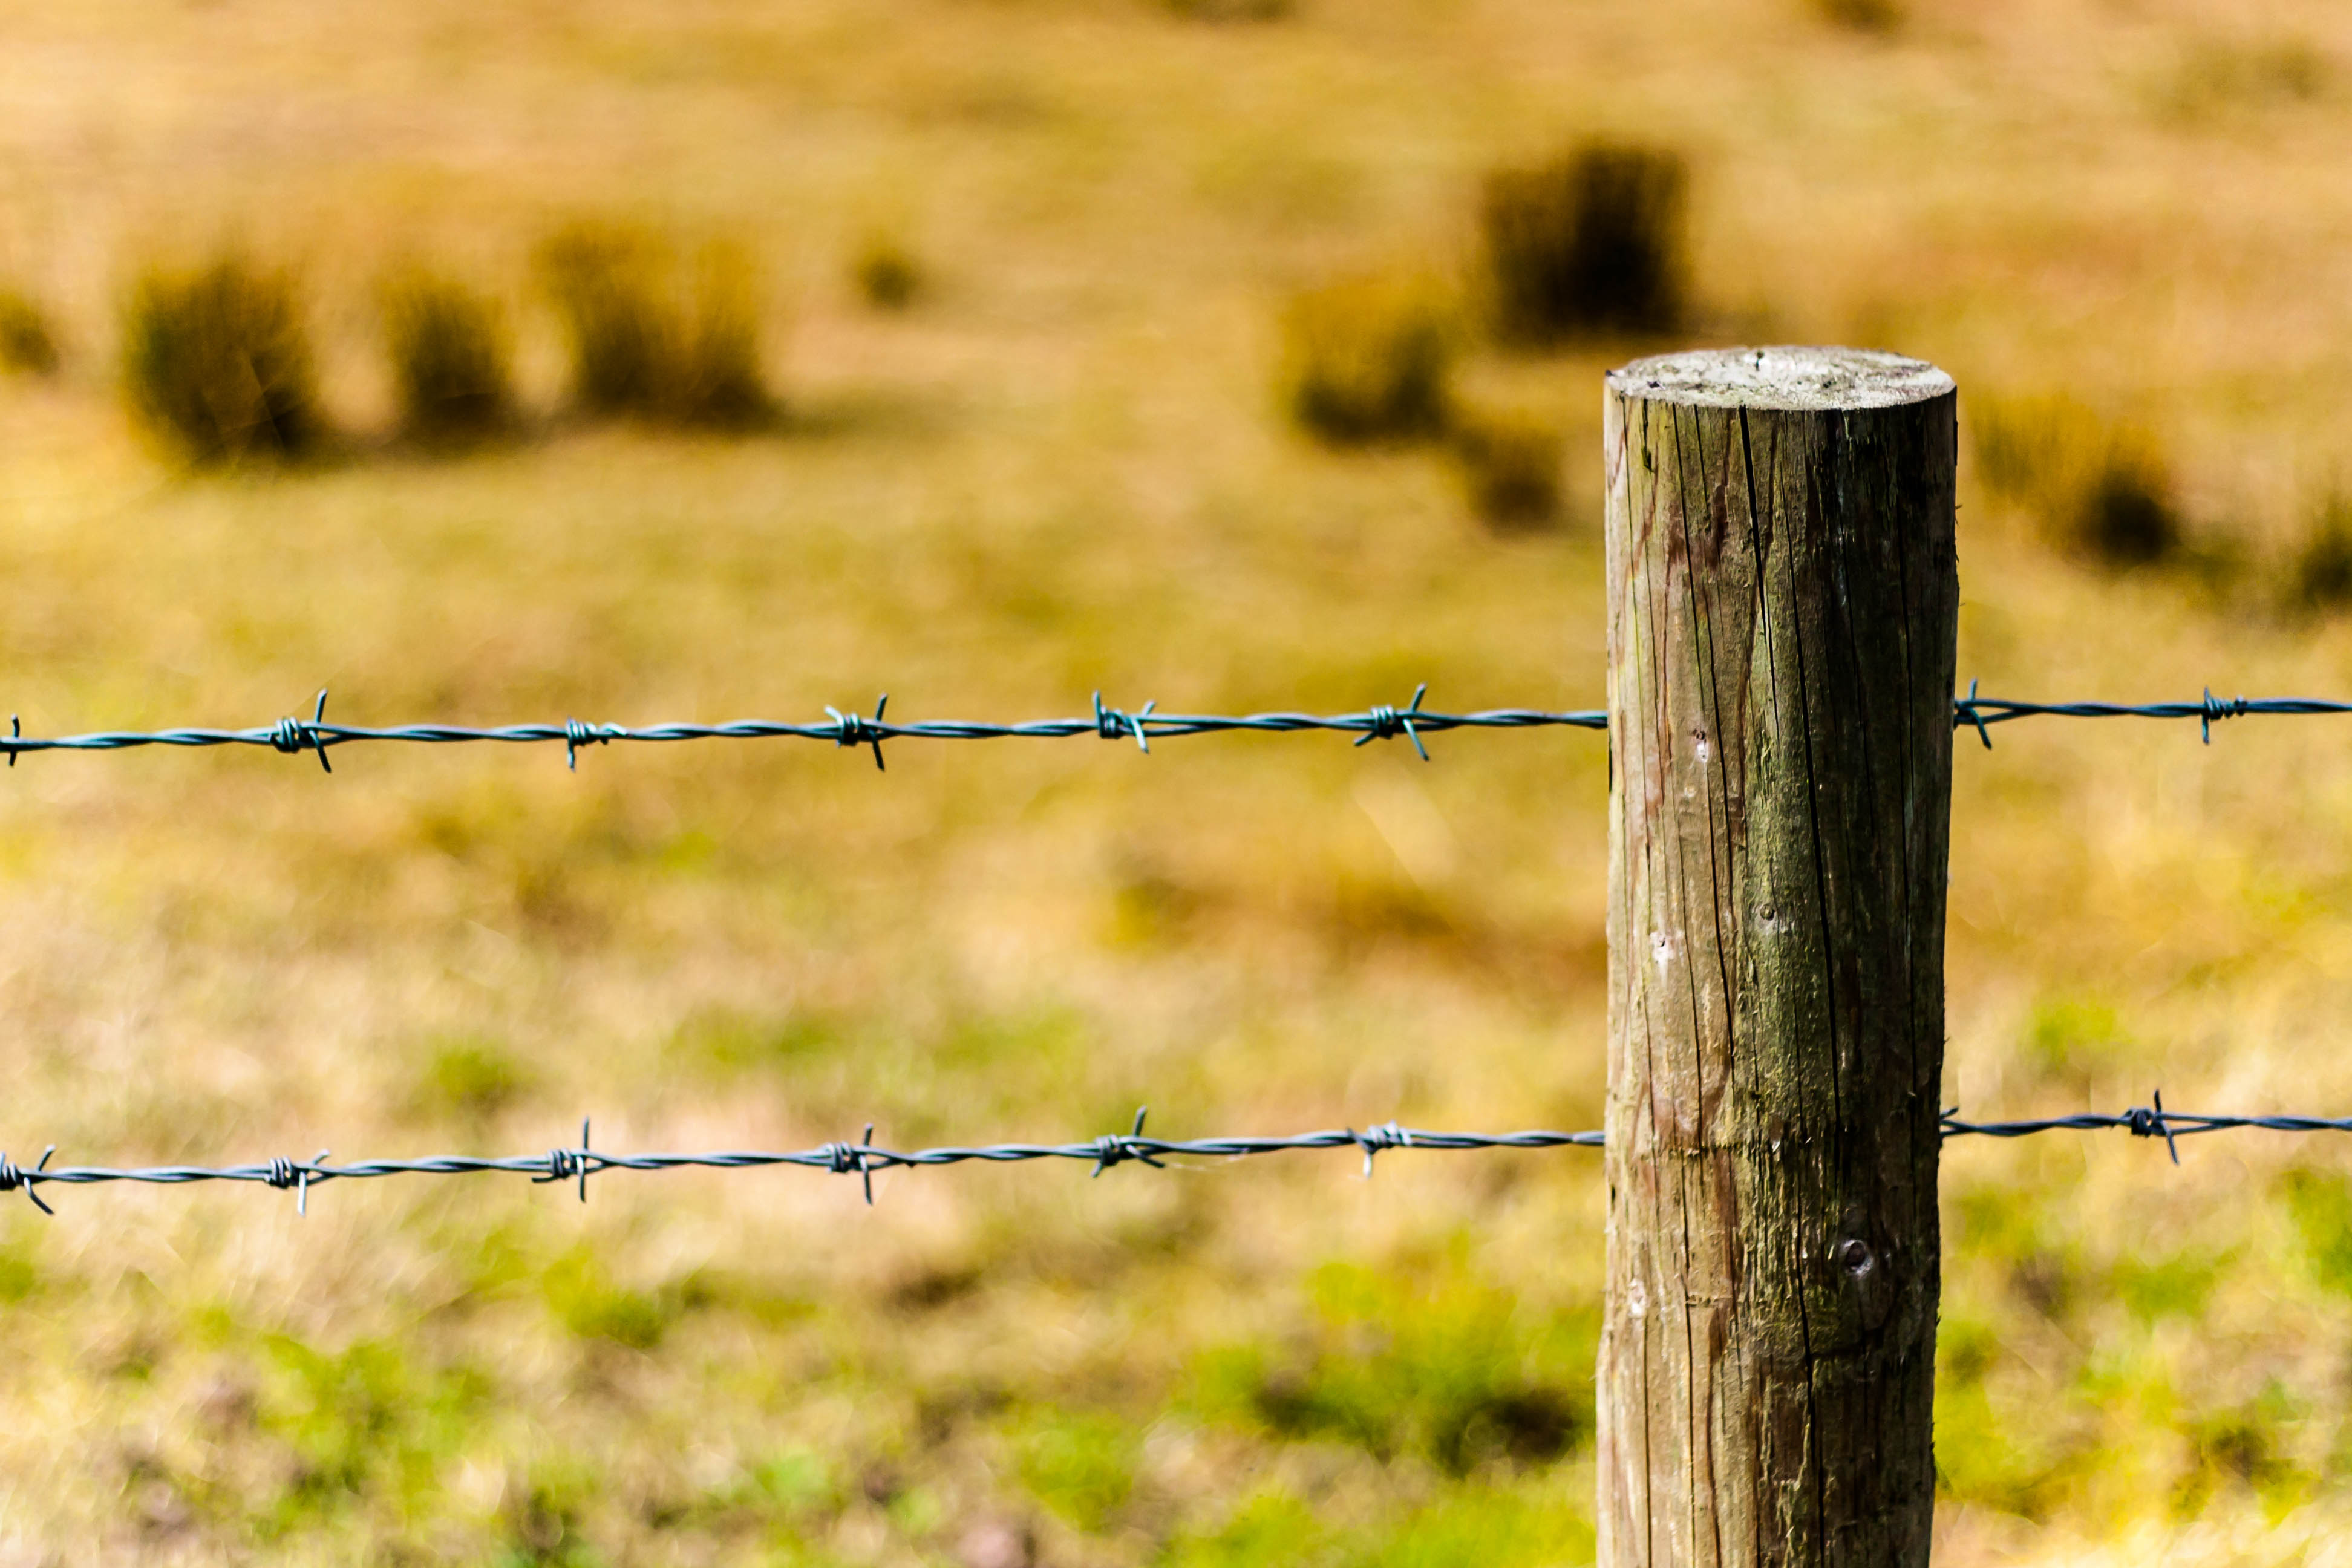
tree, nature, grass, branch, fence, post, plant, wood, field, farm, sunlight, morning, leaf, trunk, country, wire, green, autumn, canon, soil, agriculture, season, close up, canon40d, barbedwire, barbed, woodpost, woodenpost, rural area, grass family, plant stem, woody plant, outdoor structure, home fencing